Skiing

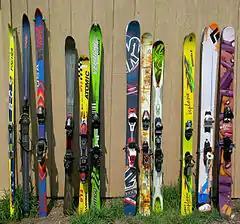
Four groups of different ski types, from left to right:1. Non-sidecut: cross-country, telemark and mountaineering 2. Parabolic3. Twin-tip4. Powder

Technique has evolved along with ski technology and ski geometry. Early techniques included the telemark turn, the stem, the stem Christie, snowplough, and parallel turn.